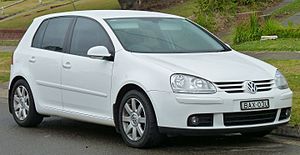
Volkswagen Golf / De enkelte generationer / Golf V
Volkswagen Golf er en lille mellemklassebil bygget af Volkswagen i otte generationer siden 1974 og solgt over hele verden i forskellige karrosserivarianter og under forskellige navne − som f.eks. Volkswagen Rabbit i USA og Canada og Volkswagen Caribe i Mexico.